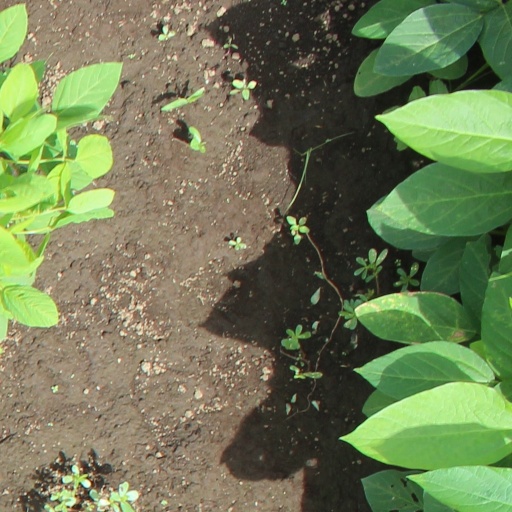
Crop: soybean